Mariotte (crater)

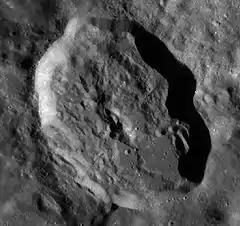
LRO WAC image

Mariotte is an elongated crater that is located on the far side of the Moon, named after the physicist Edme Mariotte. This formation is located about one crater diameter to the southwest of the smaller Das. This crater is longer to the southeast by about an extra 5 km, giving this feature an egg-shaped outline. The outer rim is sharp-edged and little eroded. The interior floor is uneven, particularly toward the southeastern end. To the southeast of Mariotte is the large crater Chebyshev.